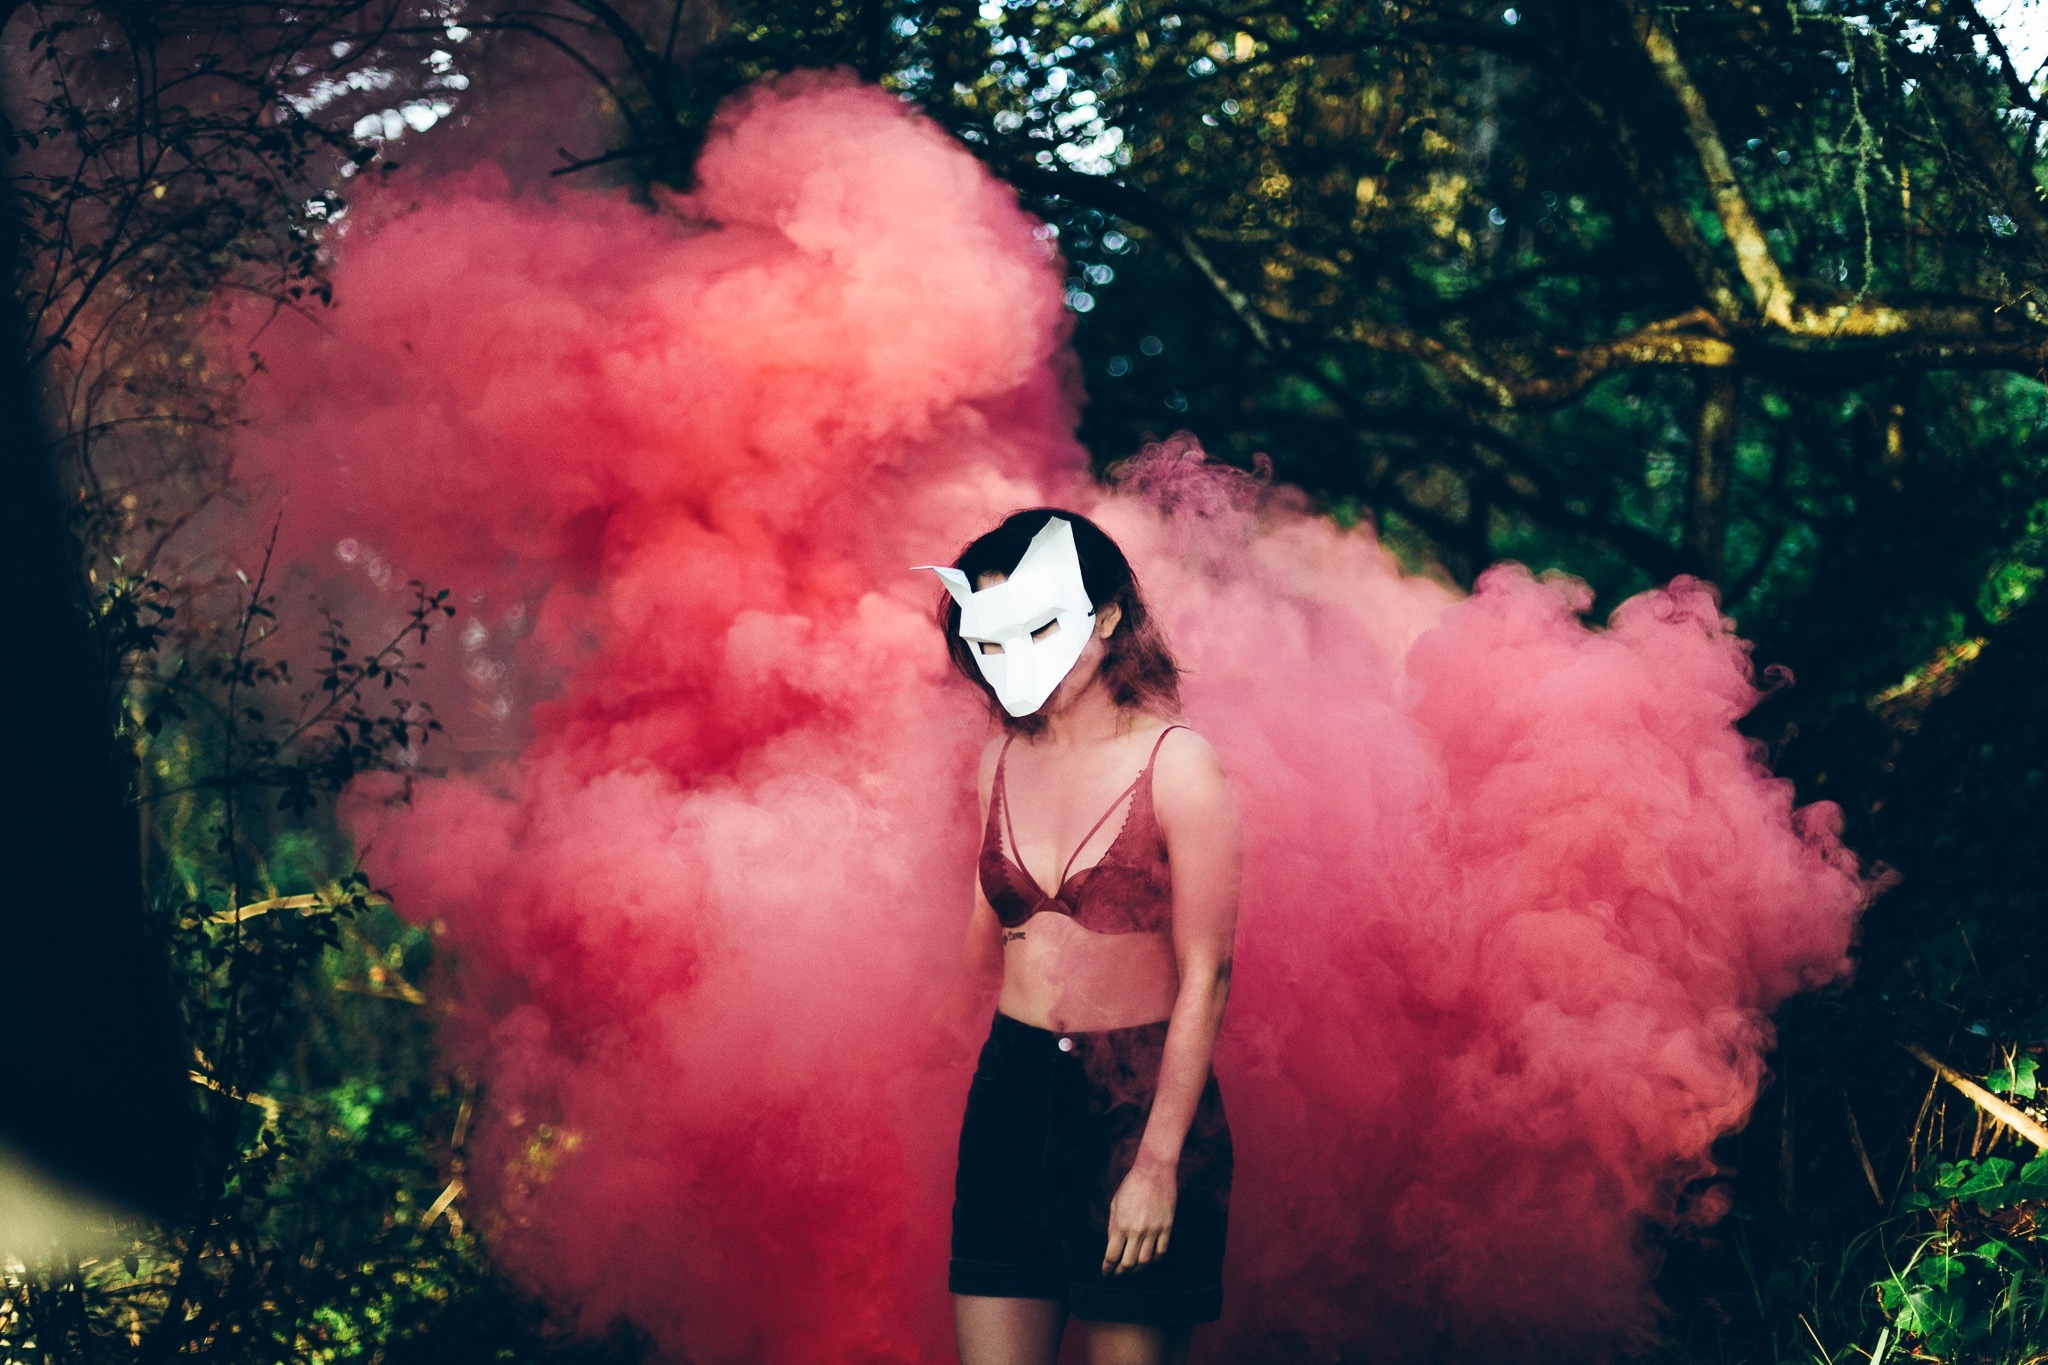
woman, fog, vapor, flower, foggy, smoke, female, mystery, red, color, caucasian, scary, flare, mask, mysterious, imagination, hidden, imagine, special effects, pink smoke, role play